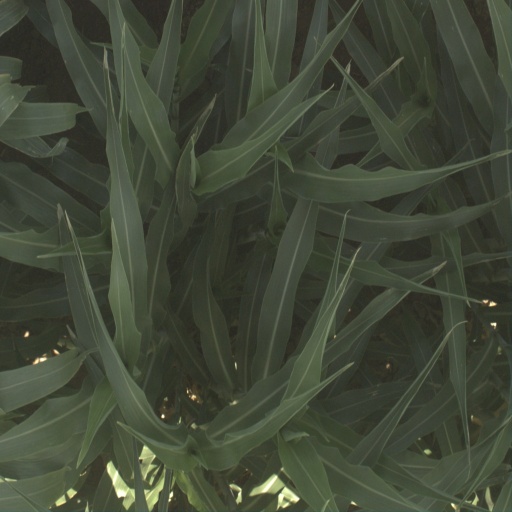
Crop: sorghum